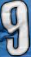
Number: 9